Mélanie Bernier

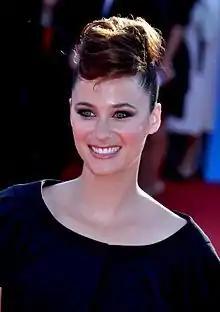
Mélanie Bernier at the 2012 Deauville American Film Festival

Mélanie Bernier (born 5 January 1985) is a French actress. She has appeared in several films, such as "L'Assaut" (2011), directed by Julien Leclerq, relating the hijacking of an Air France A300 in December 1994, and also in several television productions. Bernier was born in Grasse, France, and grew up in Veigné, Indre-et-Loire. She began acting at a young age.